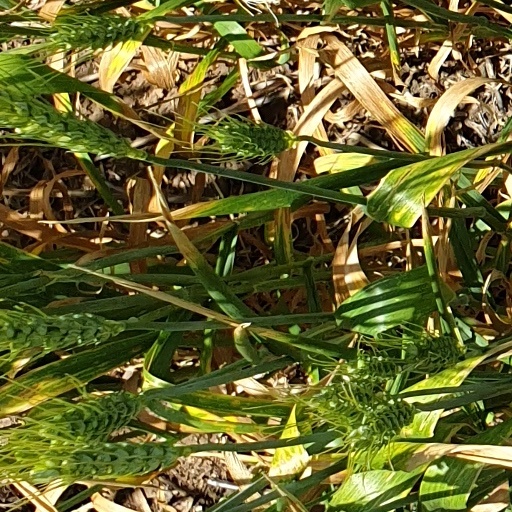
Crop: wheat